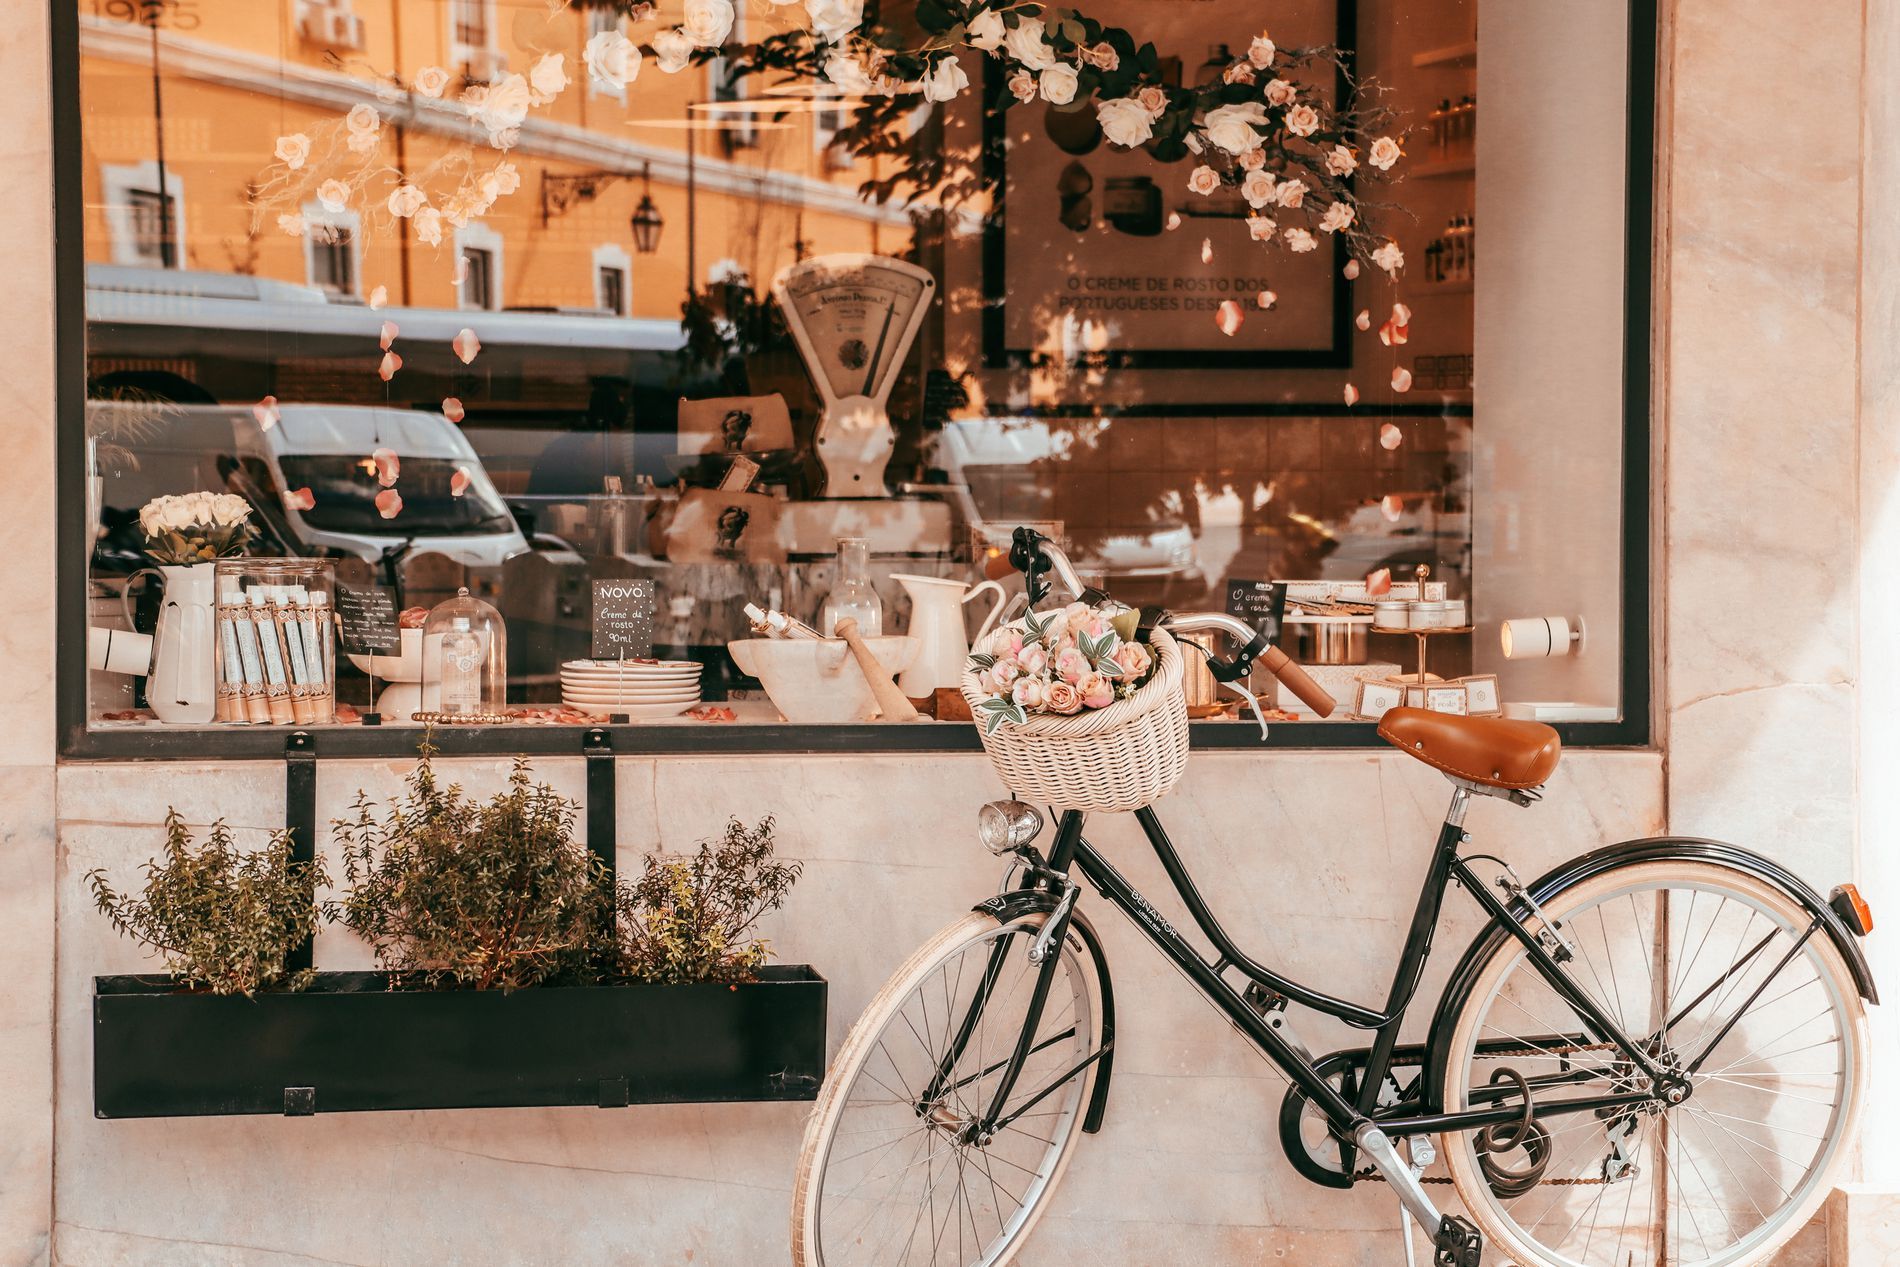
A shop in the city
A beautiful shop in the city, well organized and decorated with a potted plant beside a decorative bicycle holding a pot of flowers in front, attracts the attention of passers-by with its amazing decorations.
Shot at eye level, this portrait photograph captures a beautiful shop in the city, decorated with a potted plant and a decorative bicycle. This well organized shop attracts the attention of passers-by. The contrast is soft with warm yellow tones influenced by the sunlight.
Labels: Shop, Machine, Wheel, Flower, Flower Arrangement, Plant, Potted Plant, Bicycle, Transportation, Vehicle, Window, Windowsill, Flower Bouquet, Window Display, Indoors, Interior Design
Camera: Canon Canon EOS M50
Lens: EF-M18-150mm f/3.5-6.3 IS STM, Canon EF-M18-150mm f/3.5-6.3 IS STM
Aperture: F5.6
Exposure: 1/250 sec
ISO: 250
Focal length: 59.0 mm